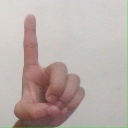
अक्षर: ड